Hole drilling method

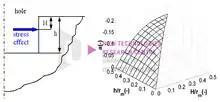
Residual stress evaluation scheme by the Integral method. Shape of the calibration coefficients depending on the hole depth and the position in the hole.

There are other evaluation methods that have lower demands on the calibration coefficients and on the evaluation process itself. These include "the average stress method" and "the incremental strain method". Both the methods are based on the assumption that the change in deformation is caused solely by the relieved stress on the drilled increment. They are suitable only if there are small changes in the stress profiles. Both the methods give numerically correct results for uniform stresses.